Battle of Perlis River

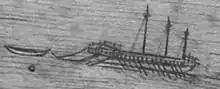
Three masted Acehnese galley-like vessel, depicted by the Portuguese in 1568.

Acehnese gunners fired too early, and their shots fell short. Once they were very close, the Portuguese fired a salvo of heavy guns, which severely damaged the three Turkish galleys in the vanguard, while the Acehnese flagship was sunk, which threw the following oarships into disarray. The Portuguese unleashed volleys of artillery and matchlock fire or clay bombs into the compact Acehnese fleet before boarding the ships closest, and after an hour all Acehnese had jumped overboard, beached their ships or been killed in action.